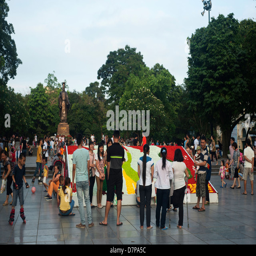
street scene by the statue of person